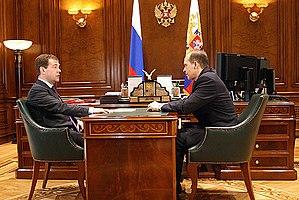
La guérilla en Ciscaucasie s'inscrit dans la continuité de la fin officielle de la Seconde guerre de Tchétchénie, c'est-à-dire depuis le 16 avril 2009. Elle comprend ainsi de nombreux actes terroristes, perpétrés en Tchétchénie et dans les républiques voisines de Daghestan, d'Ingouchie, de Kabardino-Balkarie et d'Ossétie-du-Nord-Alanie. L'insurrection, qui n'a pas réussi à être annihilée par les forces russes durant la Seconde guerre de Tchétchénie, reste plus que jamais active et a suscité par ailleurs des craintes quant au bon déroulement des Jeux olympiques d'hiver de 2014 se tenant à Sotchi.